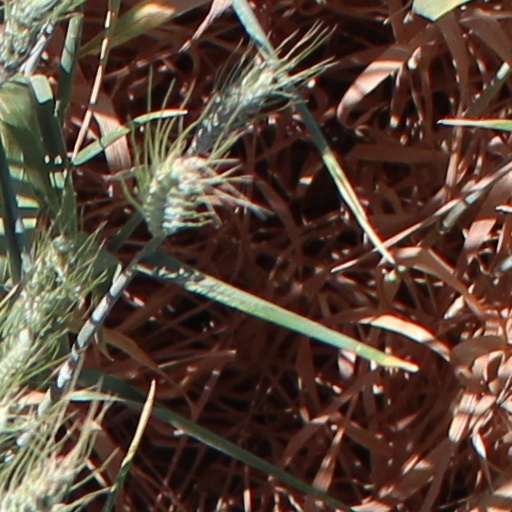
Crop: wheat